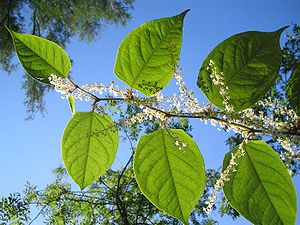
Sølvregn-slægten
Japanpileurt (Fallopia japonica).
Japanpileurt (Fallopia japonica).
Sølvregn-slægten er kendetegnet ved, at arterne har pil- eller spydformede blade, og ved at de hvide eller grønlige blomster sidder samlet i nøgler. Her omtales kun arter, som jævnligt kan ses i Danmark.